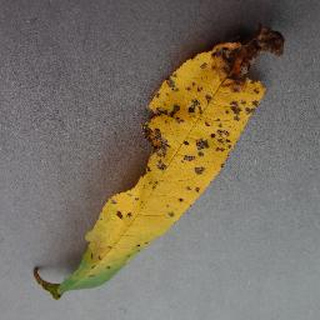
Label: peach_bacterial_spot